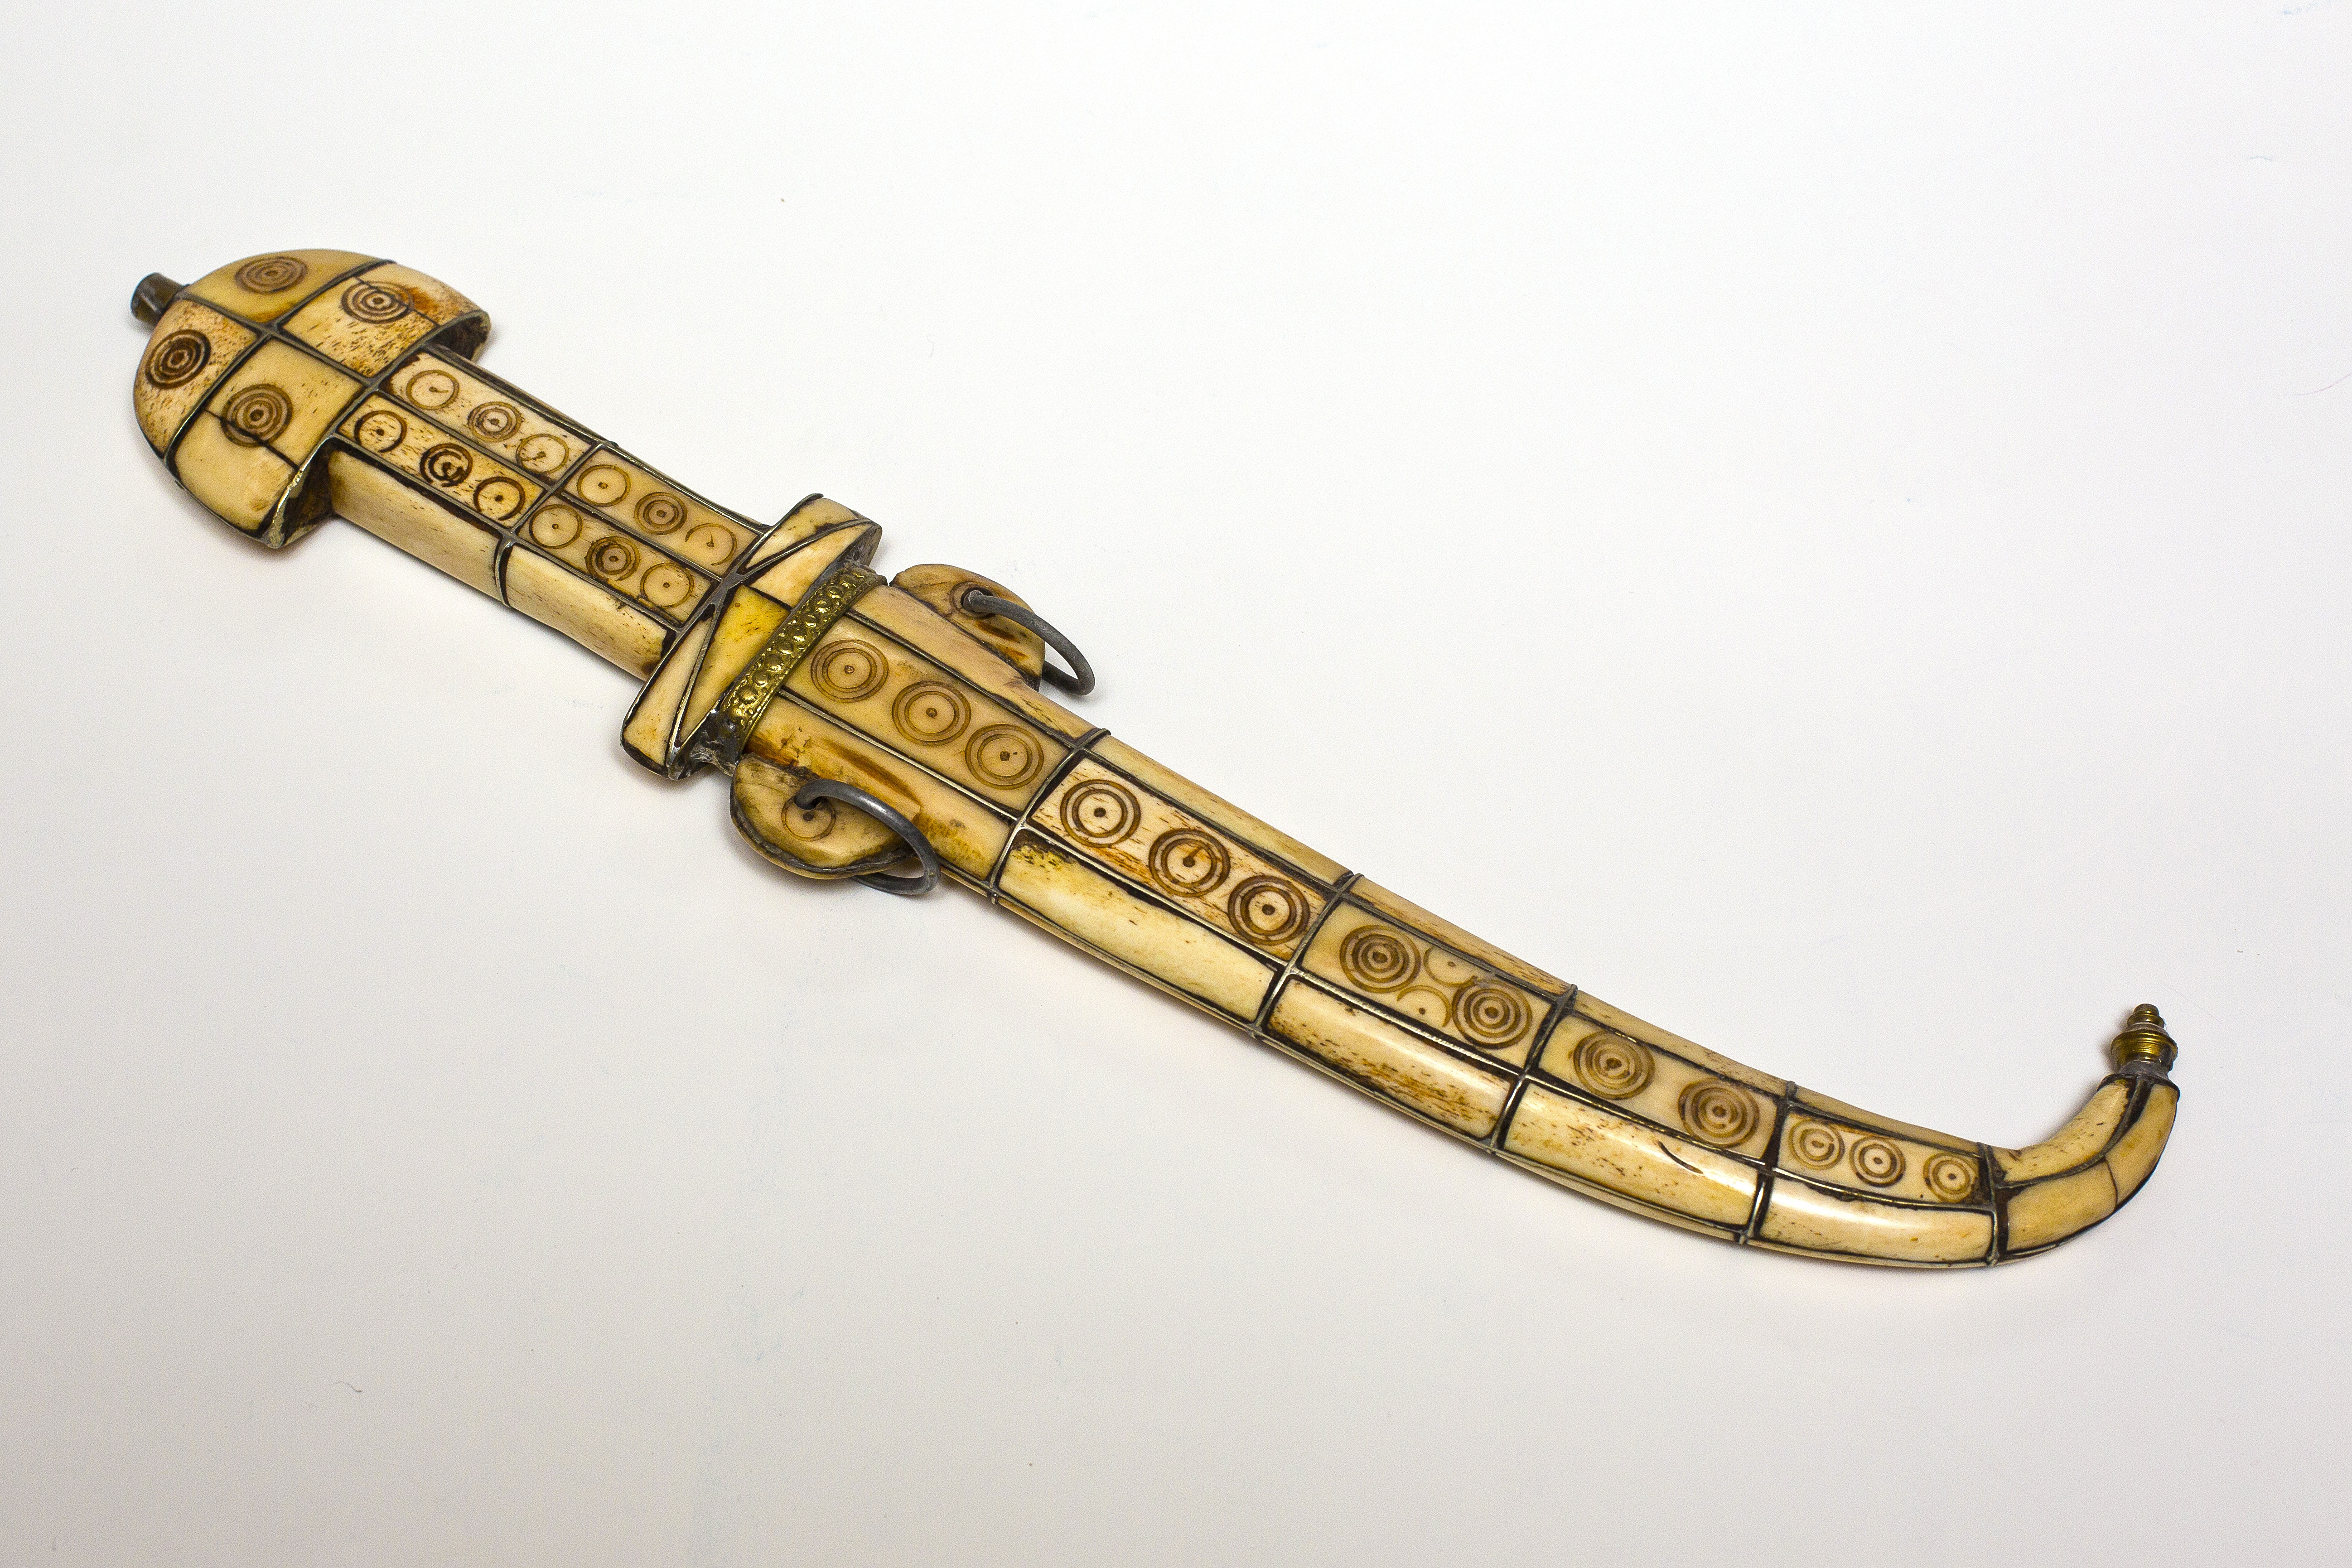
horn, camel, metal, weapon, knife, brass, morocco, arabia, orient, dagger, camel bone, jambiya